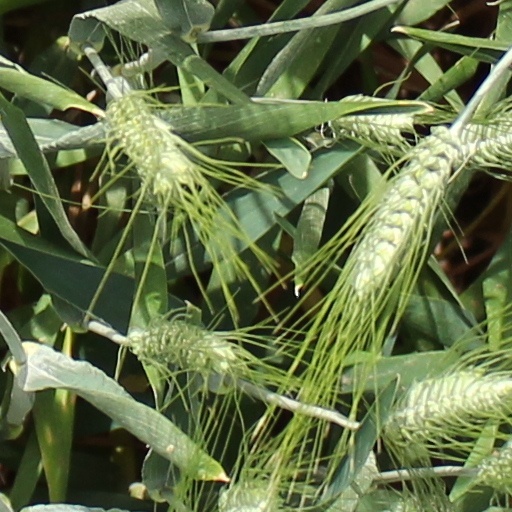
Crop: wheat